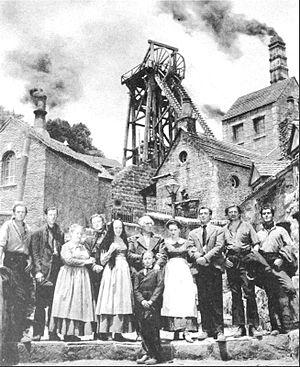
Qu'elle était verte ma vallée est un film américain réalisé par John Ford, sorti en 1941, et adapté du roman de Richard Llewellyn.